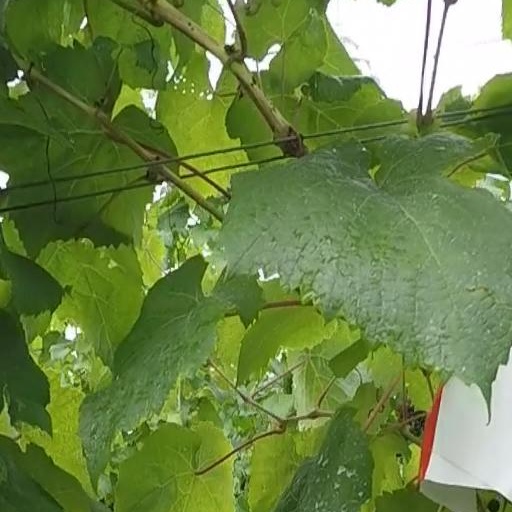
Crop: grape